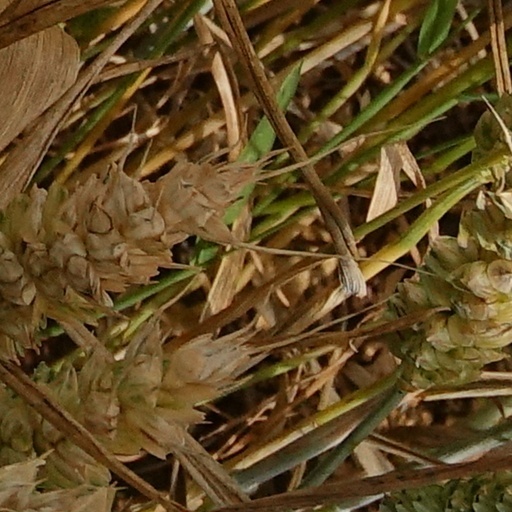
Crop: wheat